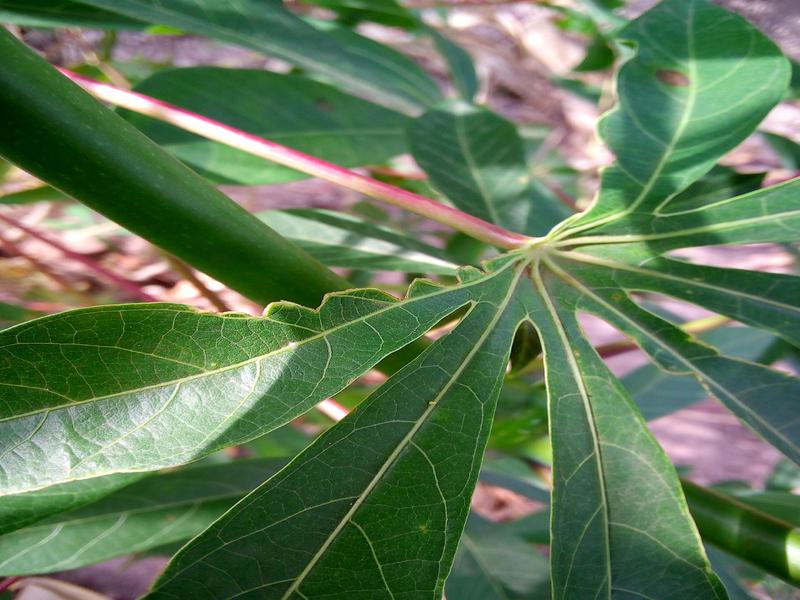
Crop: cassava
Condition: healthy